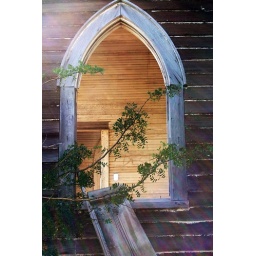
An abandoned church still fills with light, as golden rays make their way in through crumbling walls and ceilings.